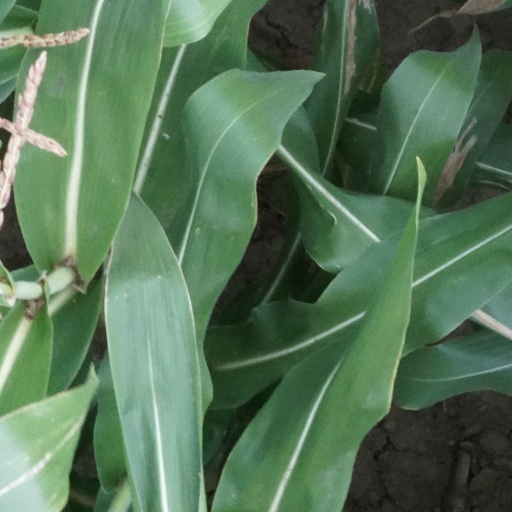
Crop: maize; corn